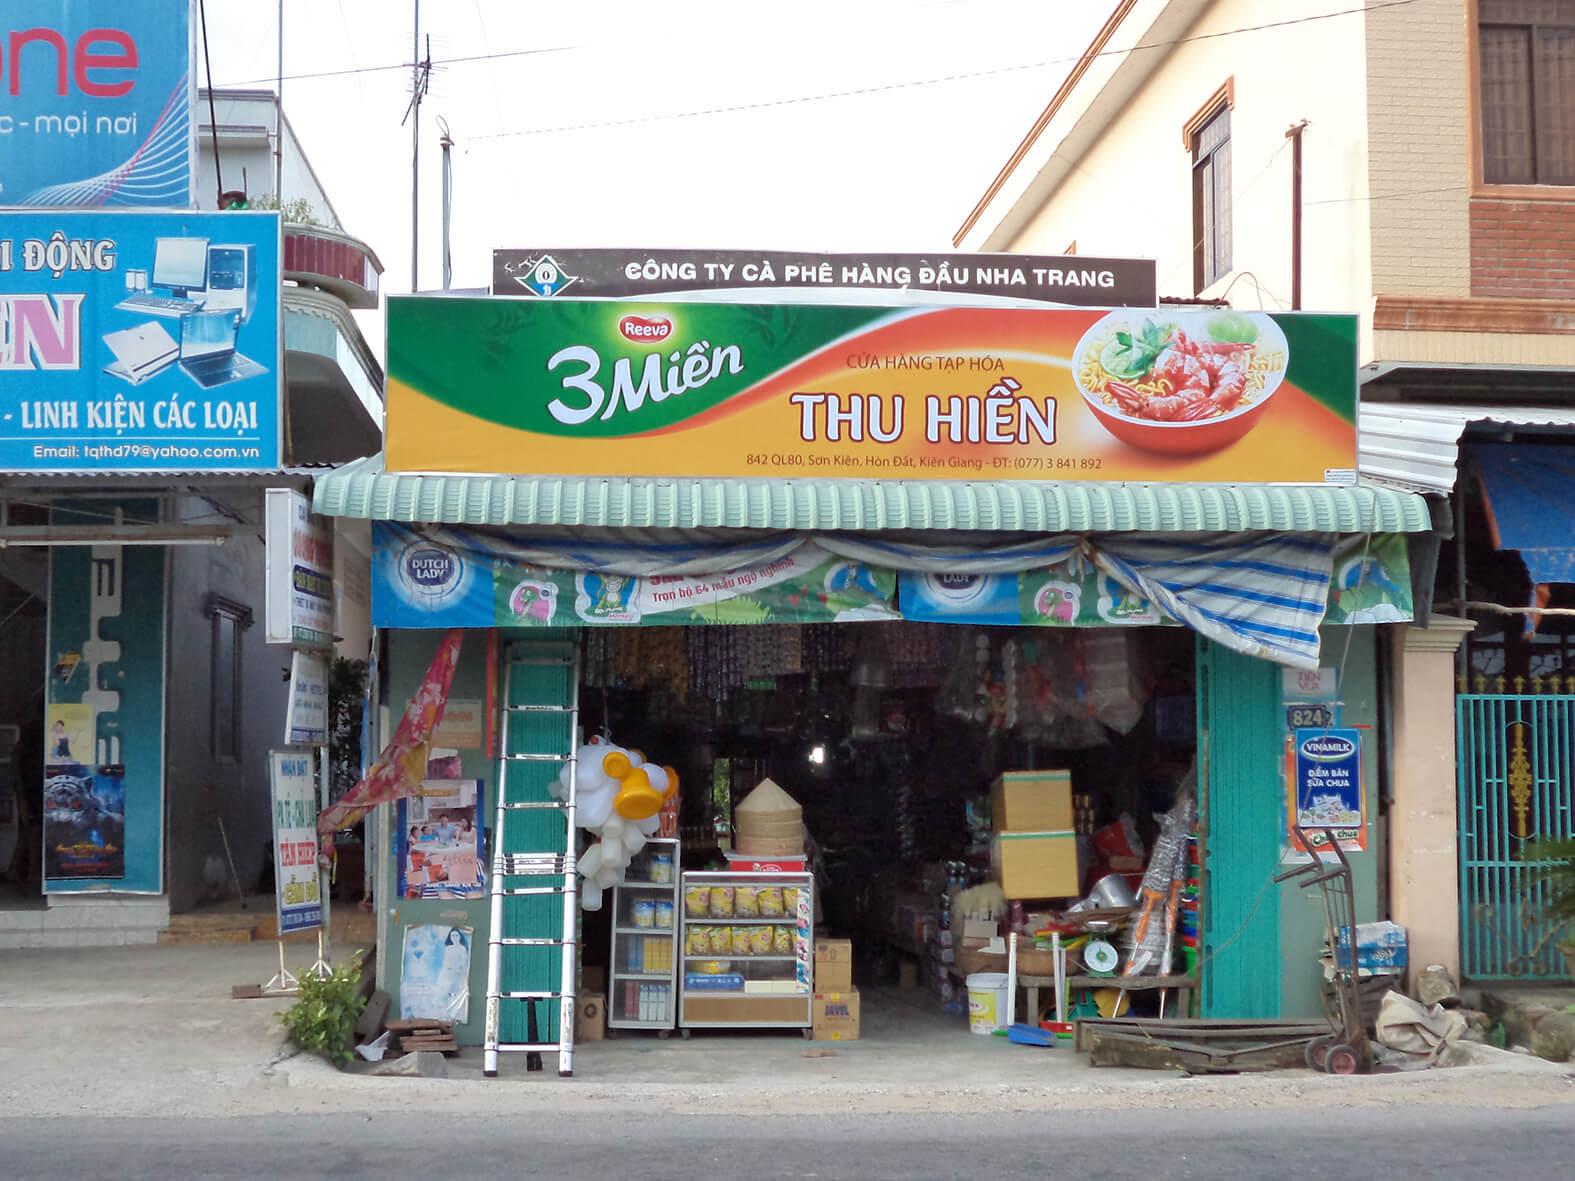
có một cái bảng tên có hình bát mì ở trước cửa tiệm